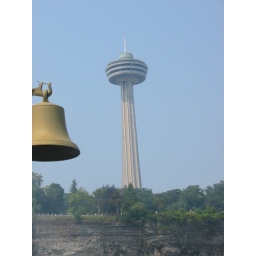
Niagara Falls Tower (I wonder if towers are a Canadian favorite in terms of architecture) from that little boat